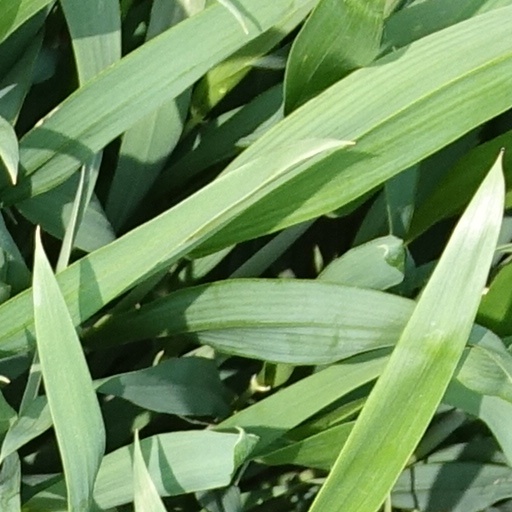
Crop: wheat